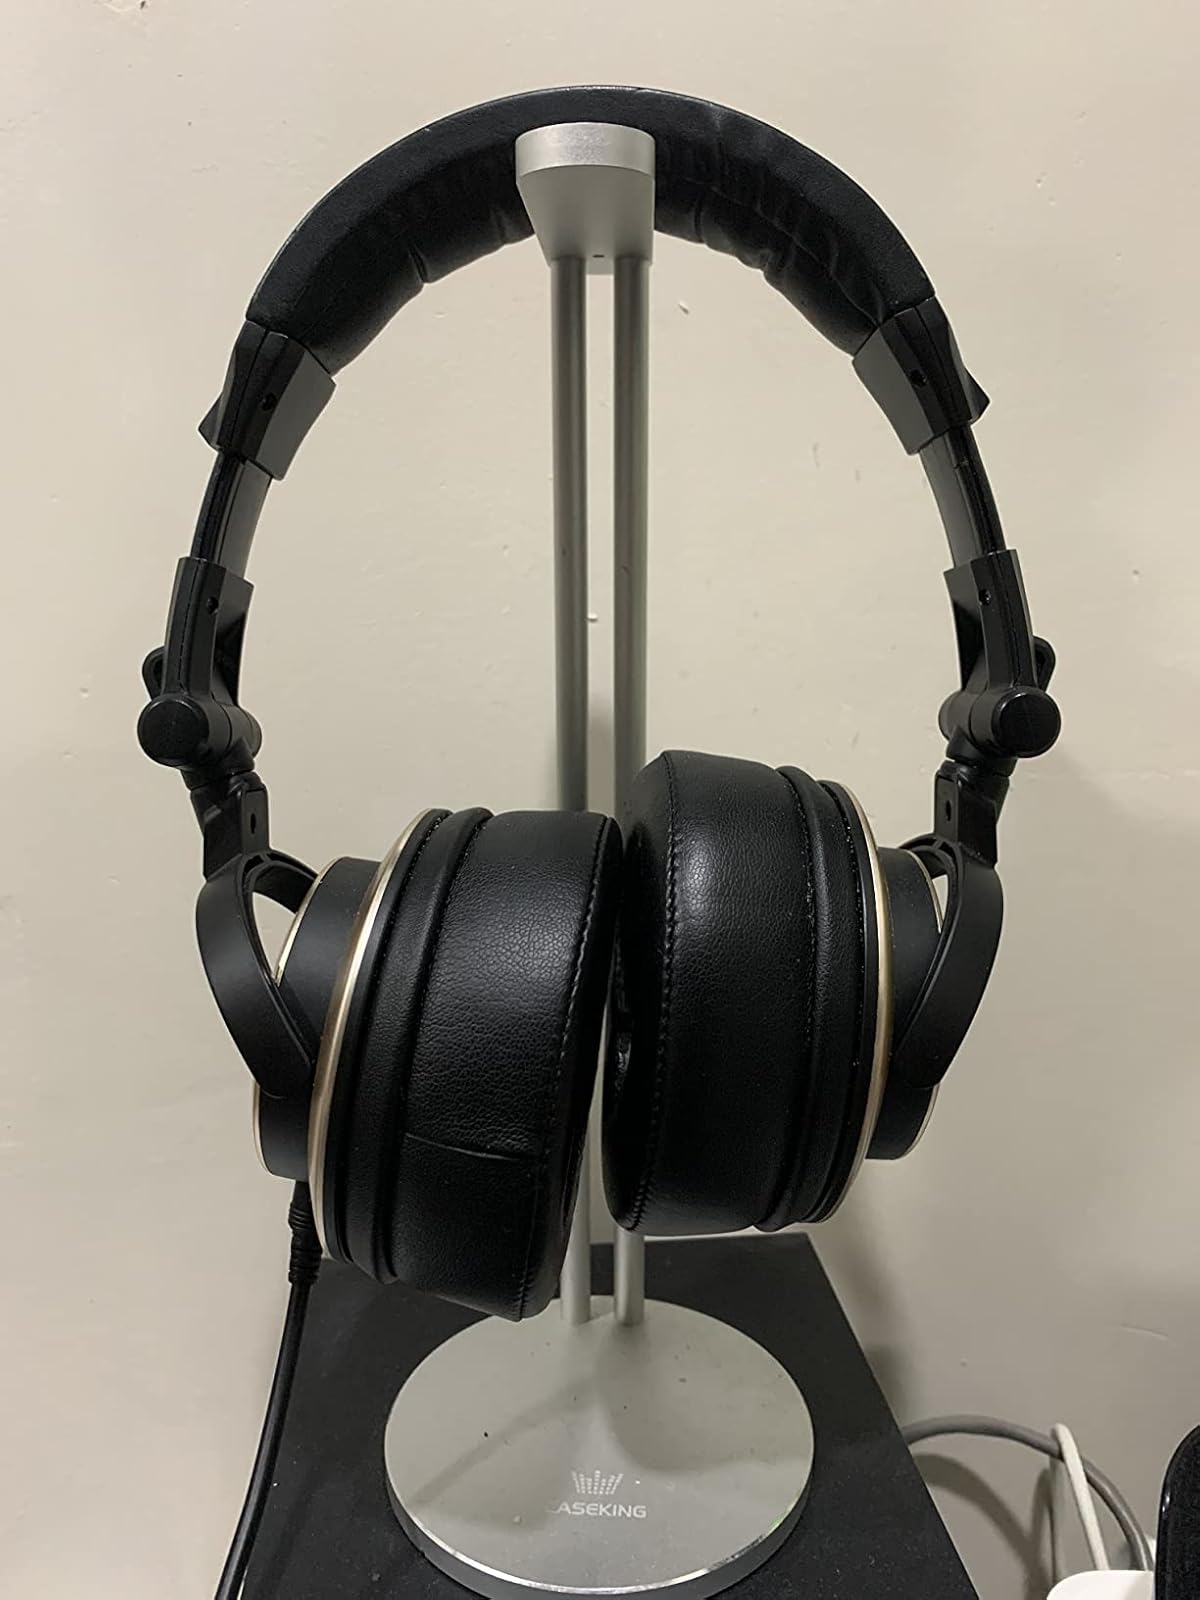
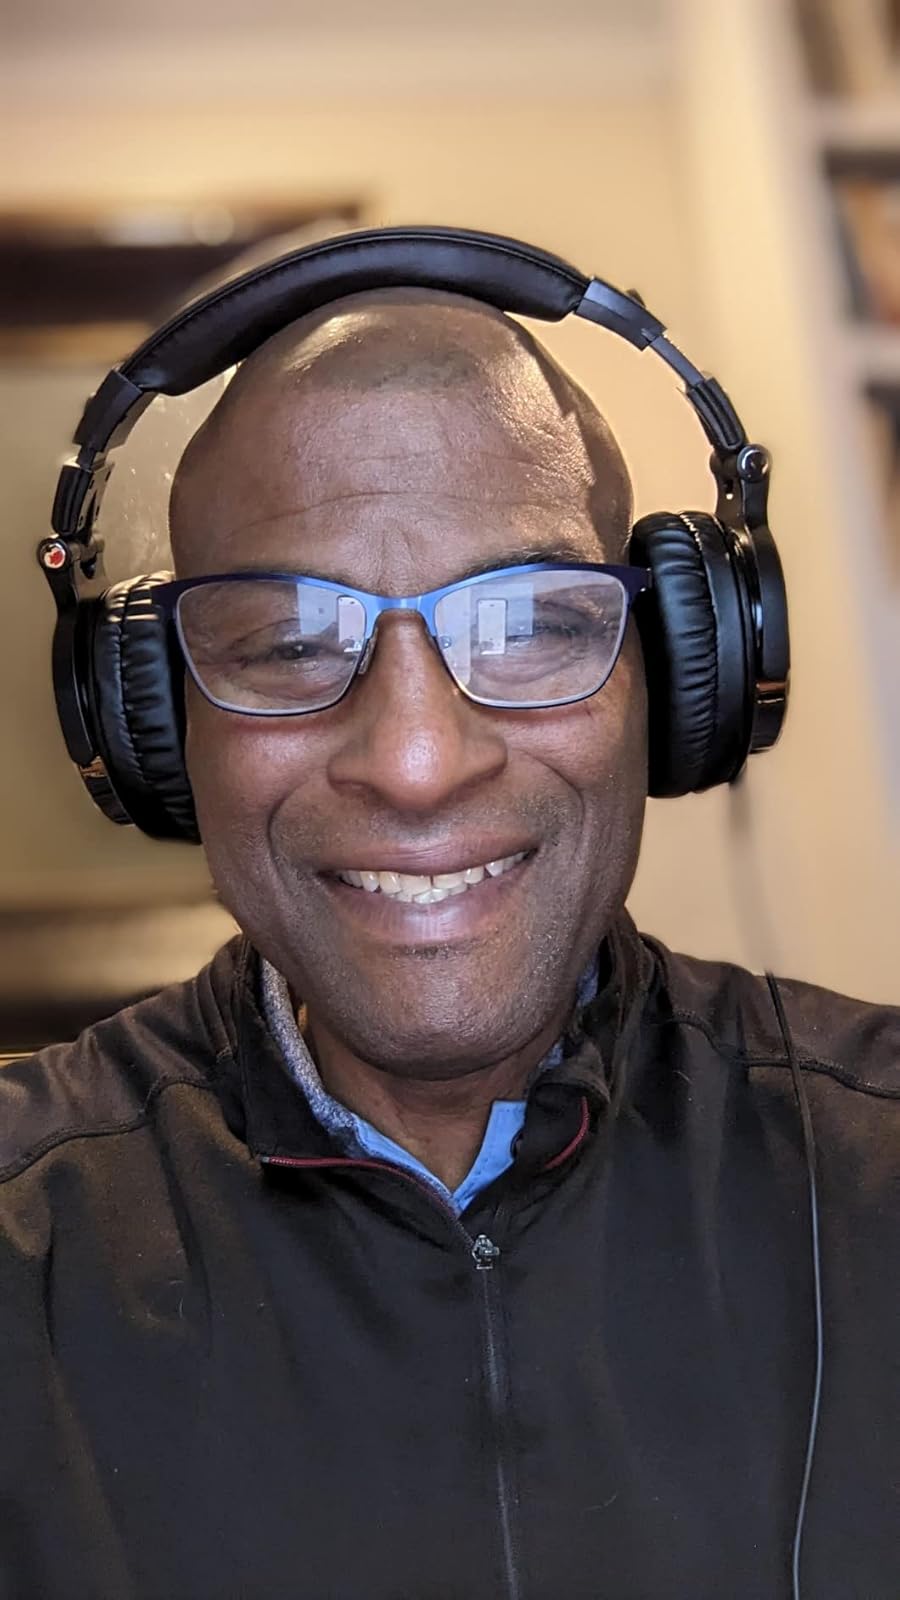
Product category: headphones
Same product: no